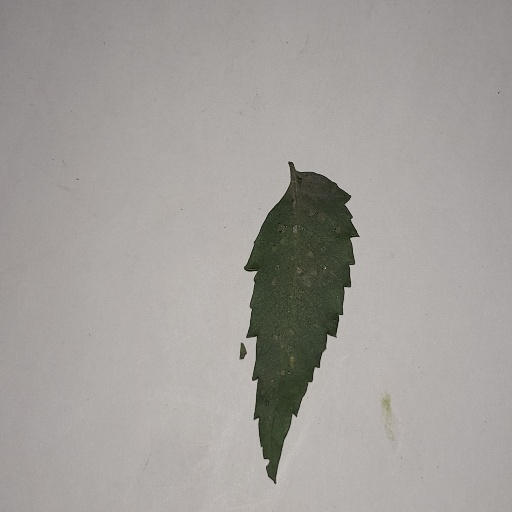
Species: Neem
Leaf condition: Powdery Mildew